Waits River Formation

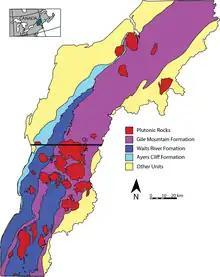

The Waits River formation was deposited through normal faulting and back-arc extension in the late Silurian period. During the Acadian orogeny, the land mass Gander collided with Laurentia.